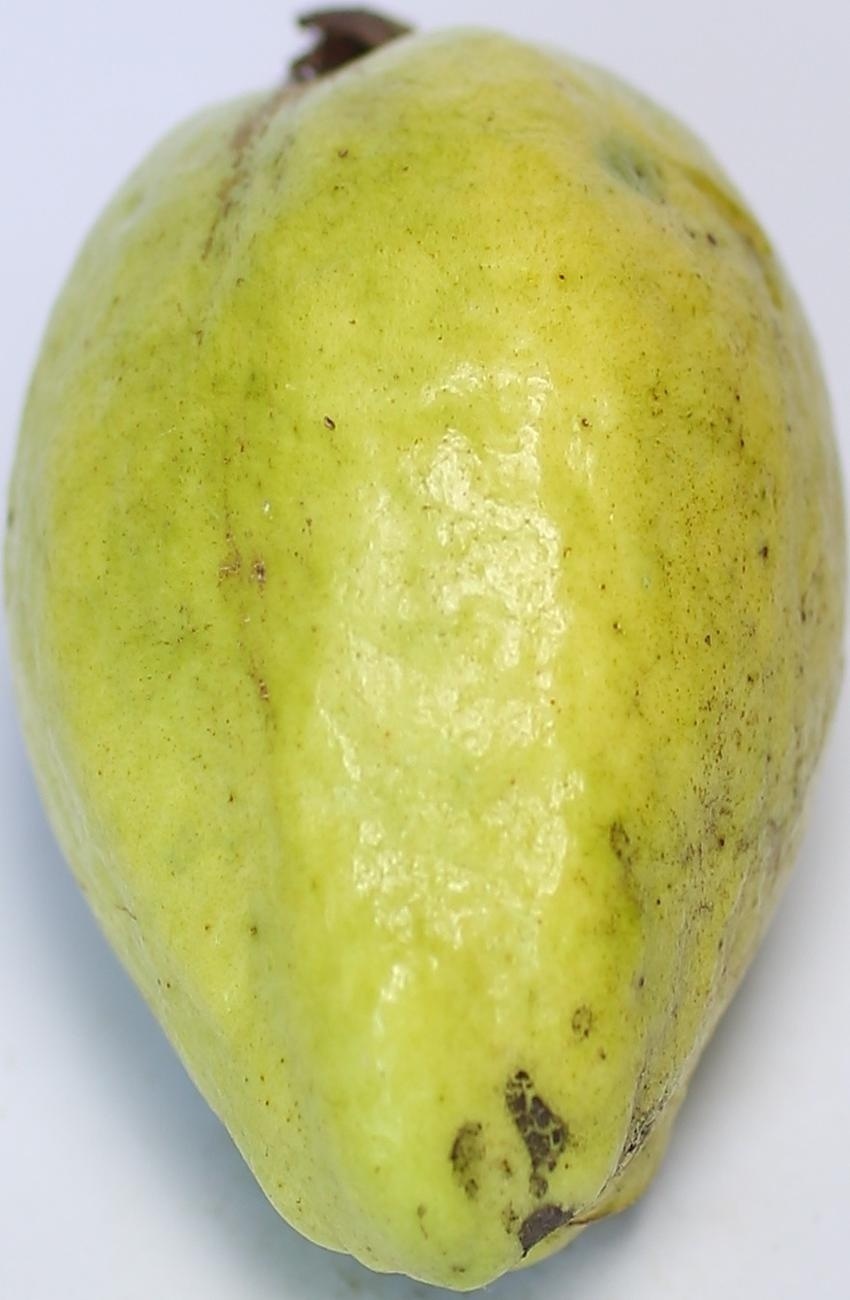
Maturity: mature-green
Variety: thadhrami